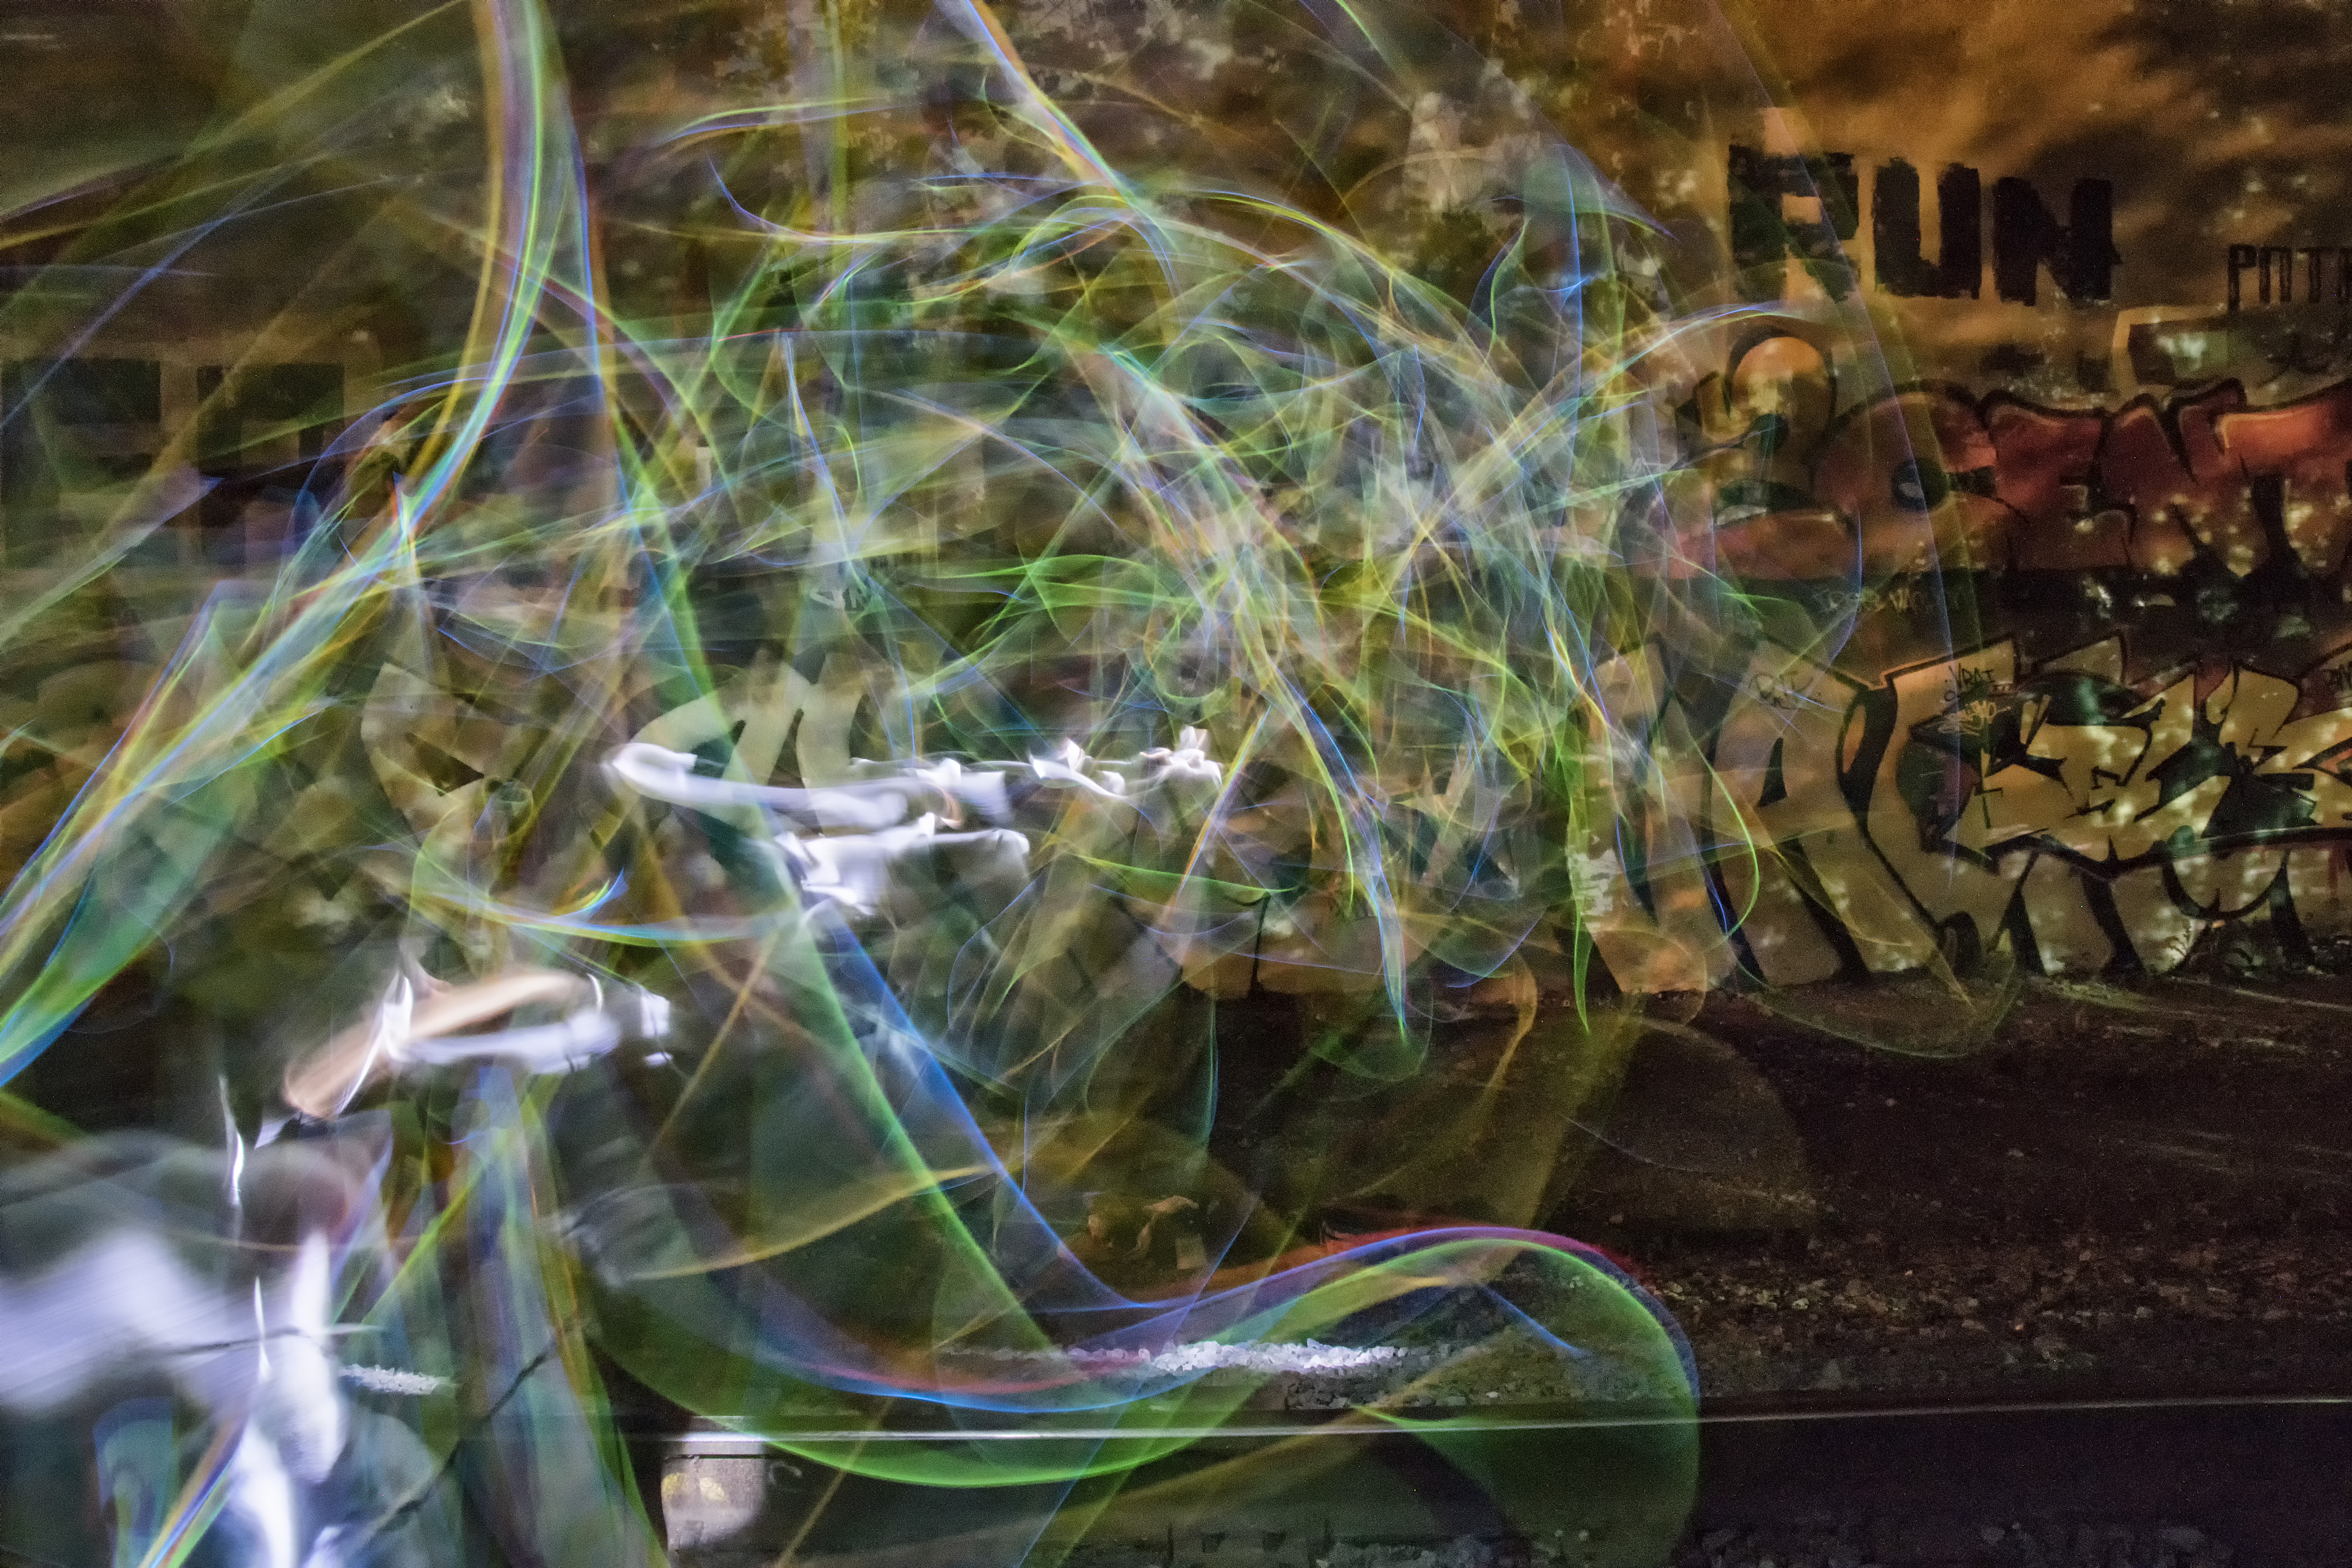
light, night, leaf, flower, green, jungle, biology, flora, painting, canada, nuit, peinture, quebec, sherbrooke, lumineuse, screenshot, macro photography